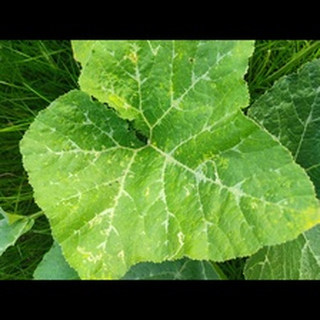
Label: healthy_pumpkin